Andrea Postacchini

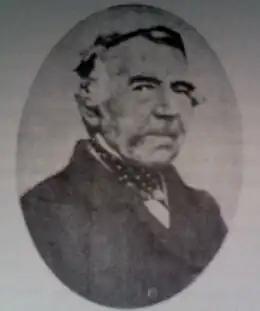

Andrea Postacchini (November 30, 1781 - February 3, 1862) was an Italian violin maker born in Fermo, known as "Stradivari of the Marches" (a region of central Italy).